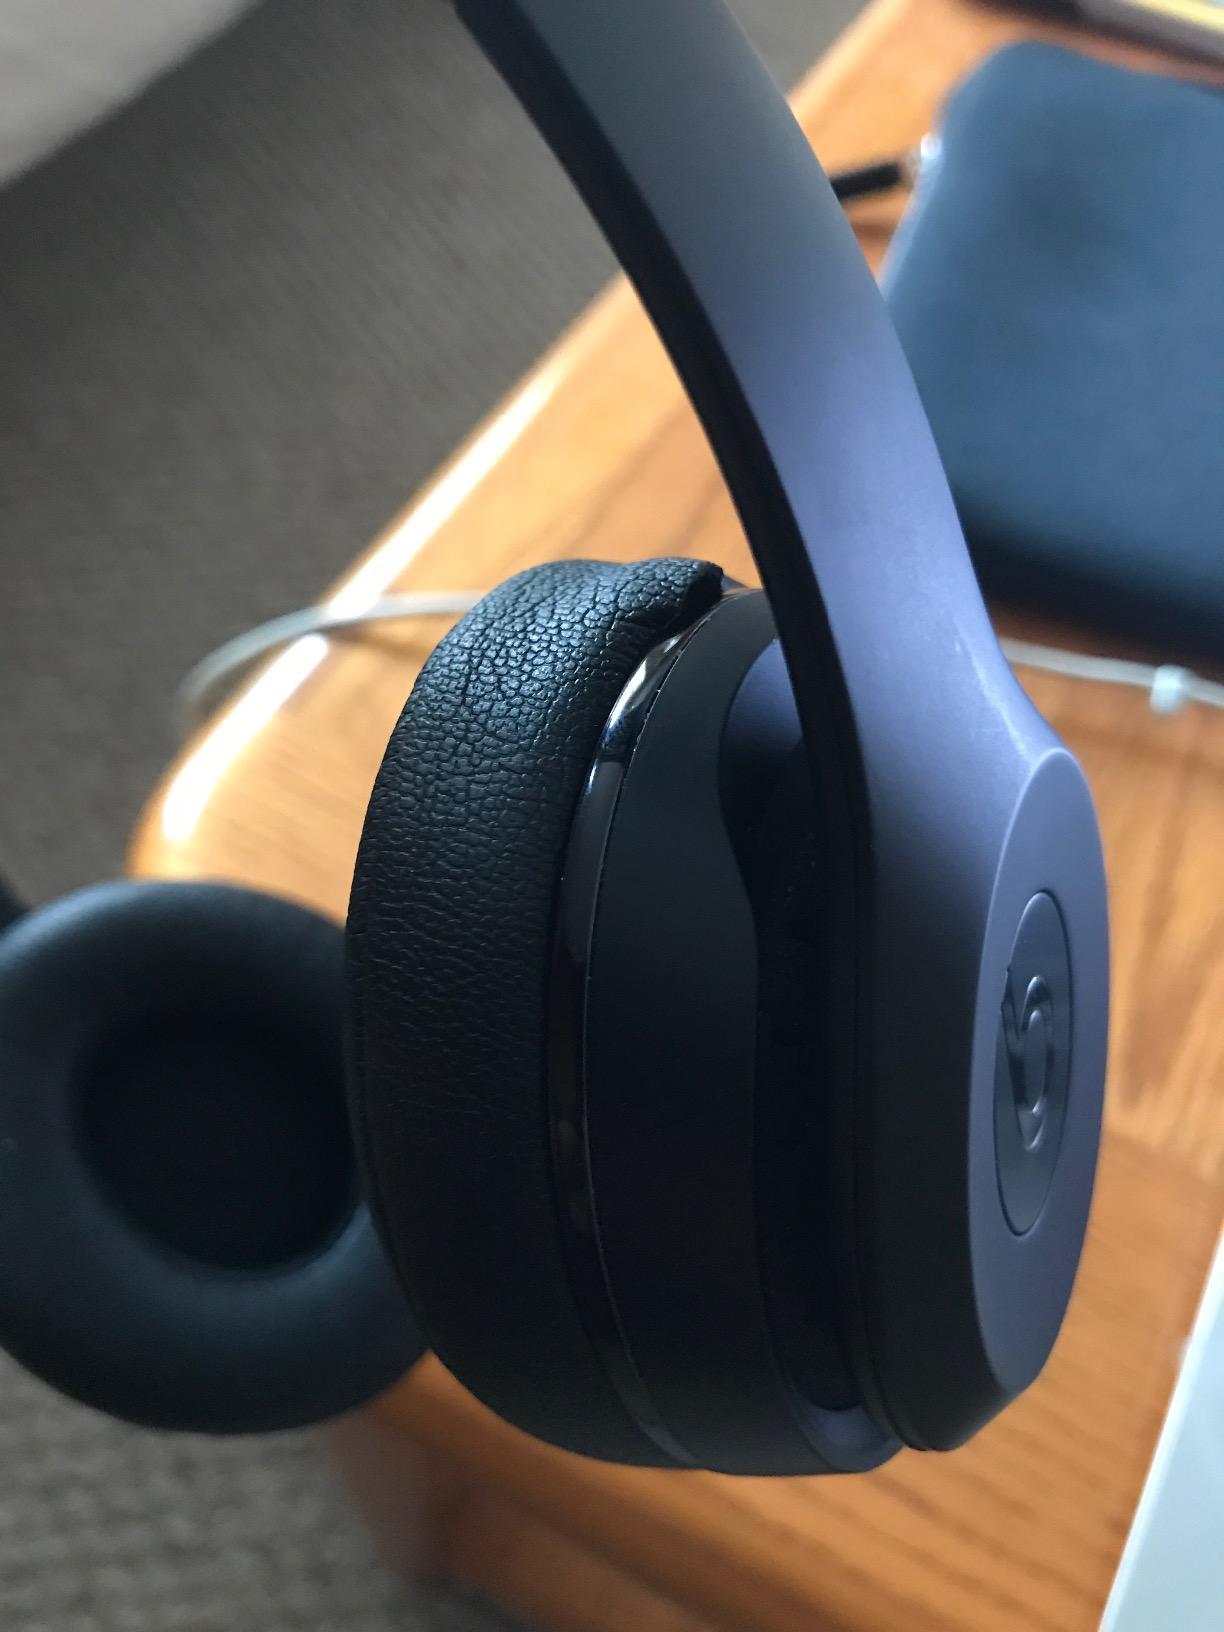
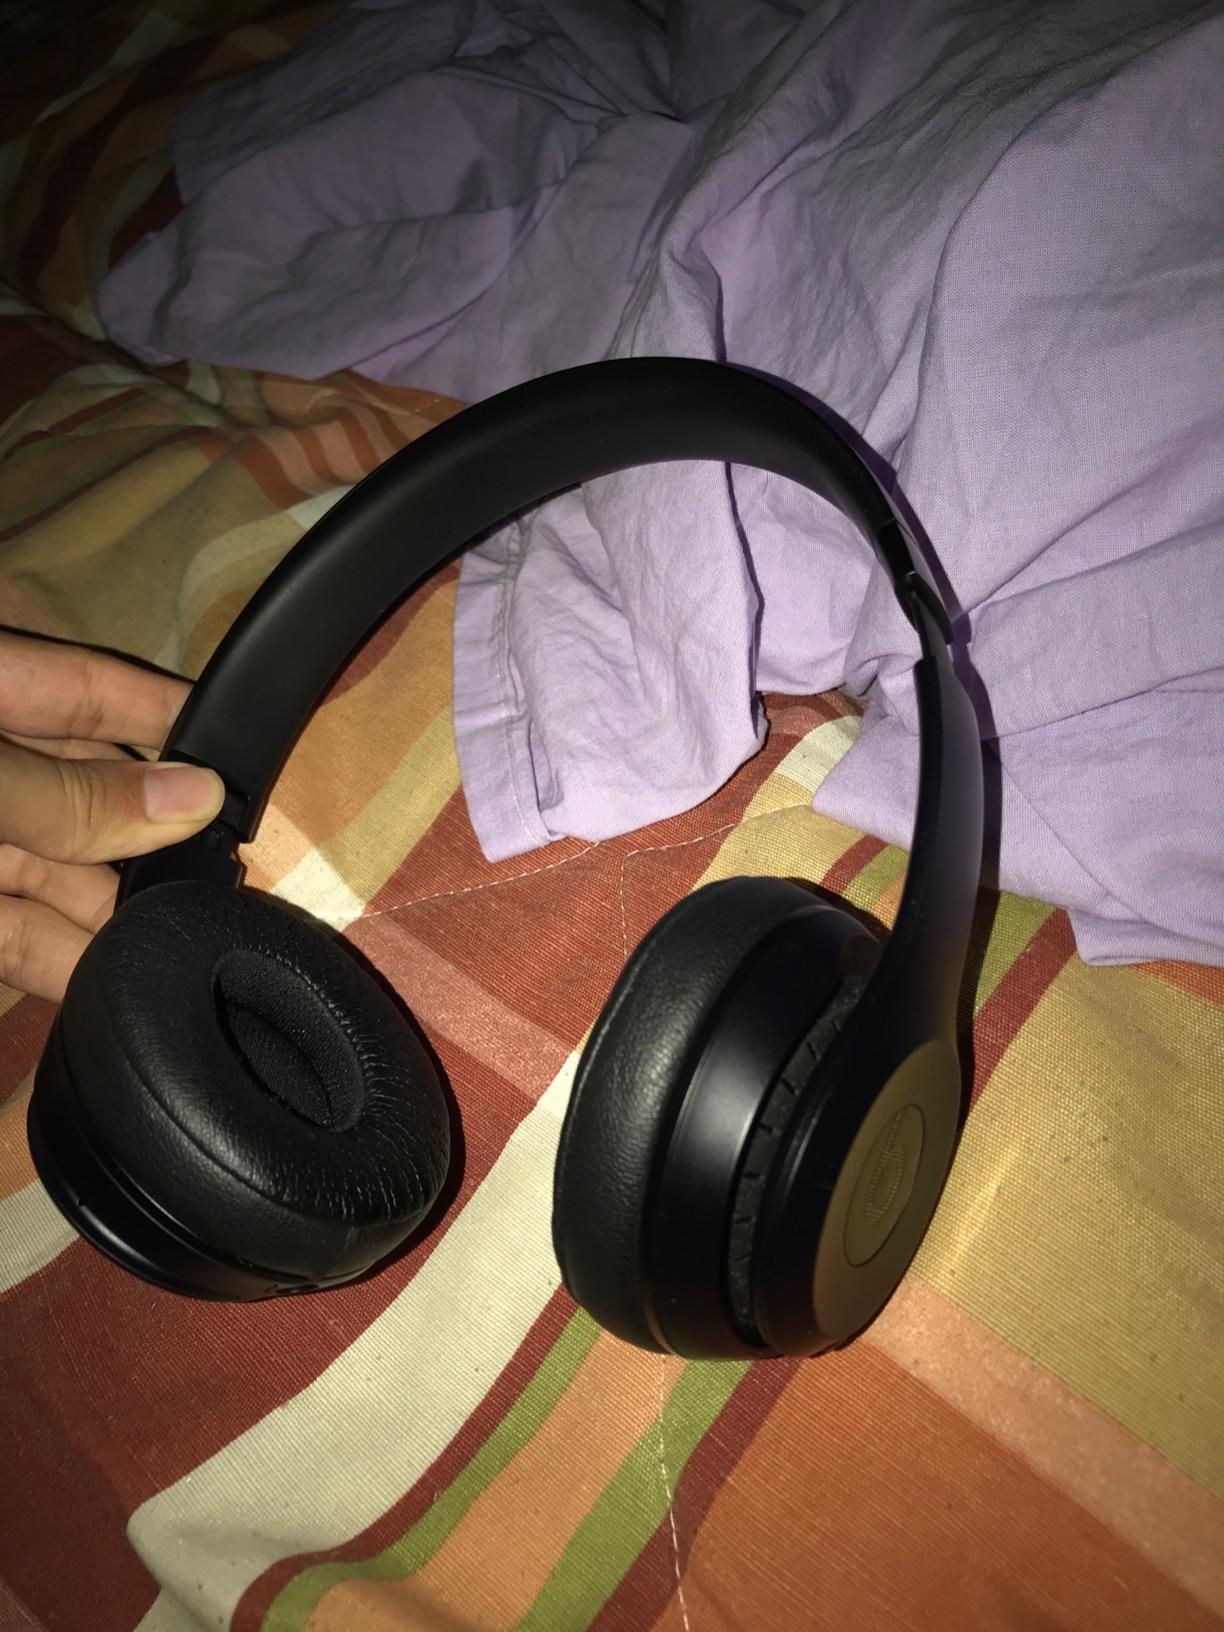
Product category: headphones
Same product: yes